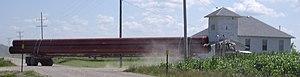
L’oléoduc Keystone, en anglais Keystone Pipeline, exploité par l'entreprise TransCanada, est long de 3 461 kilomètres et transporte essentiellement des hydrocarbures synthétiques et du bitume dilué issus de sables bitumineux. En projet depuis 2005, les deux tronçons de l'oléoduc sont opérationnels depuis 2011. Partant de la région des sables bitumineux de l'Athabasca, dans le Nord-Est de la province canadienne de l'Alberta, ils desservent plusieurs destinations aux États-Unis, dont la raffinerie de Wood River, ainsi que les dépôts pétroliers de Patoka et de Cushing.